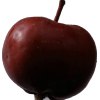
Label: Apple 18